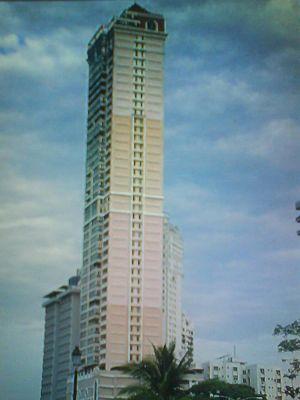
Les Torres Vista Marina sont un ensemble de gratte-ciel de logements de 162 mètres de hauteur construit à Panama en 2002 et 2007. L'ensemble est composé de deux tours jumelles, la première achevée en 2002, la seconde en 2007.
Depuis la construction de la Torre Del Mar en 1986, plus de 250 gratte-ciel ont été construits à Panama du fait du développement très rapide de l'économie locale. Panama est la ville d'Amérique latine qui comprend le plus de gratte-ciel après Sao Paulo mais devant Mexico et Buenos Aires. Il s'y construit depuis 2009, en moyenne une douzaine de nouveaux gratte-ciel chaque année.